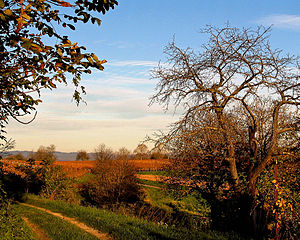
Landskab / Landskaber og naturtyper
Efterårslandskab
Et landskab er et geografisk eller naturmæssigt område, et udsnit af jordoverfladen, som er afgrænset mere eller mindre tydeligt fra de omgivende landskaber.